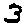
Label: 3